George Thalben-Ball

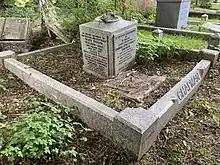
Family grave of Sir George Thomas Thalben-Ball in Highgate Cemetery

He was twice married: firstly, in 1926, to painter Grace Evelyn Chapman, (1888–1961) with whom he had a daughter (Evelyn Pamela, also a painter, 1927–2012) and a son (John Michael, 1932–2004); secondly, in 1968, to the concert organist Jennifer Bate (1944–2020) (marriage annulled 1972).